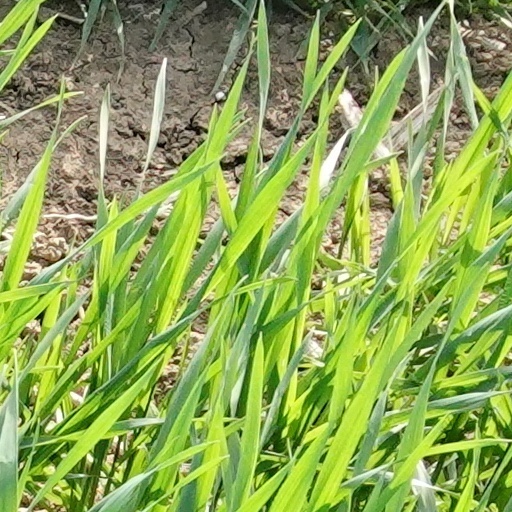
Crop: wheat